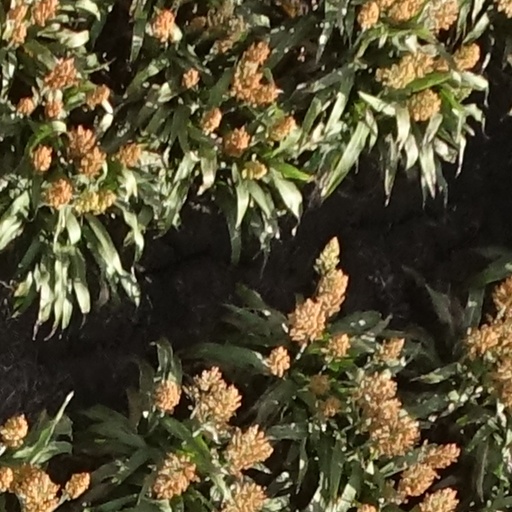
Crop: sorghum